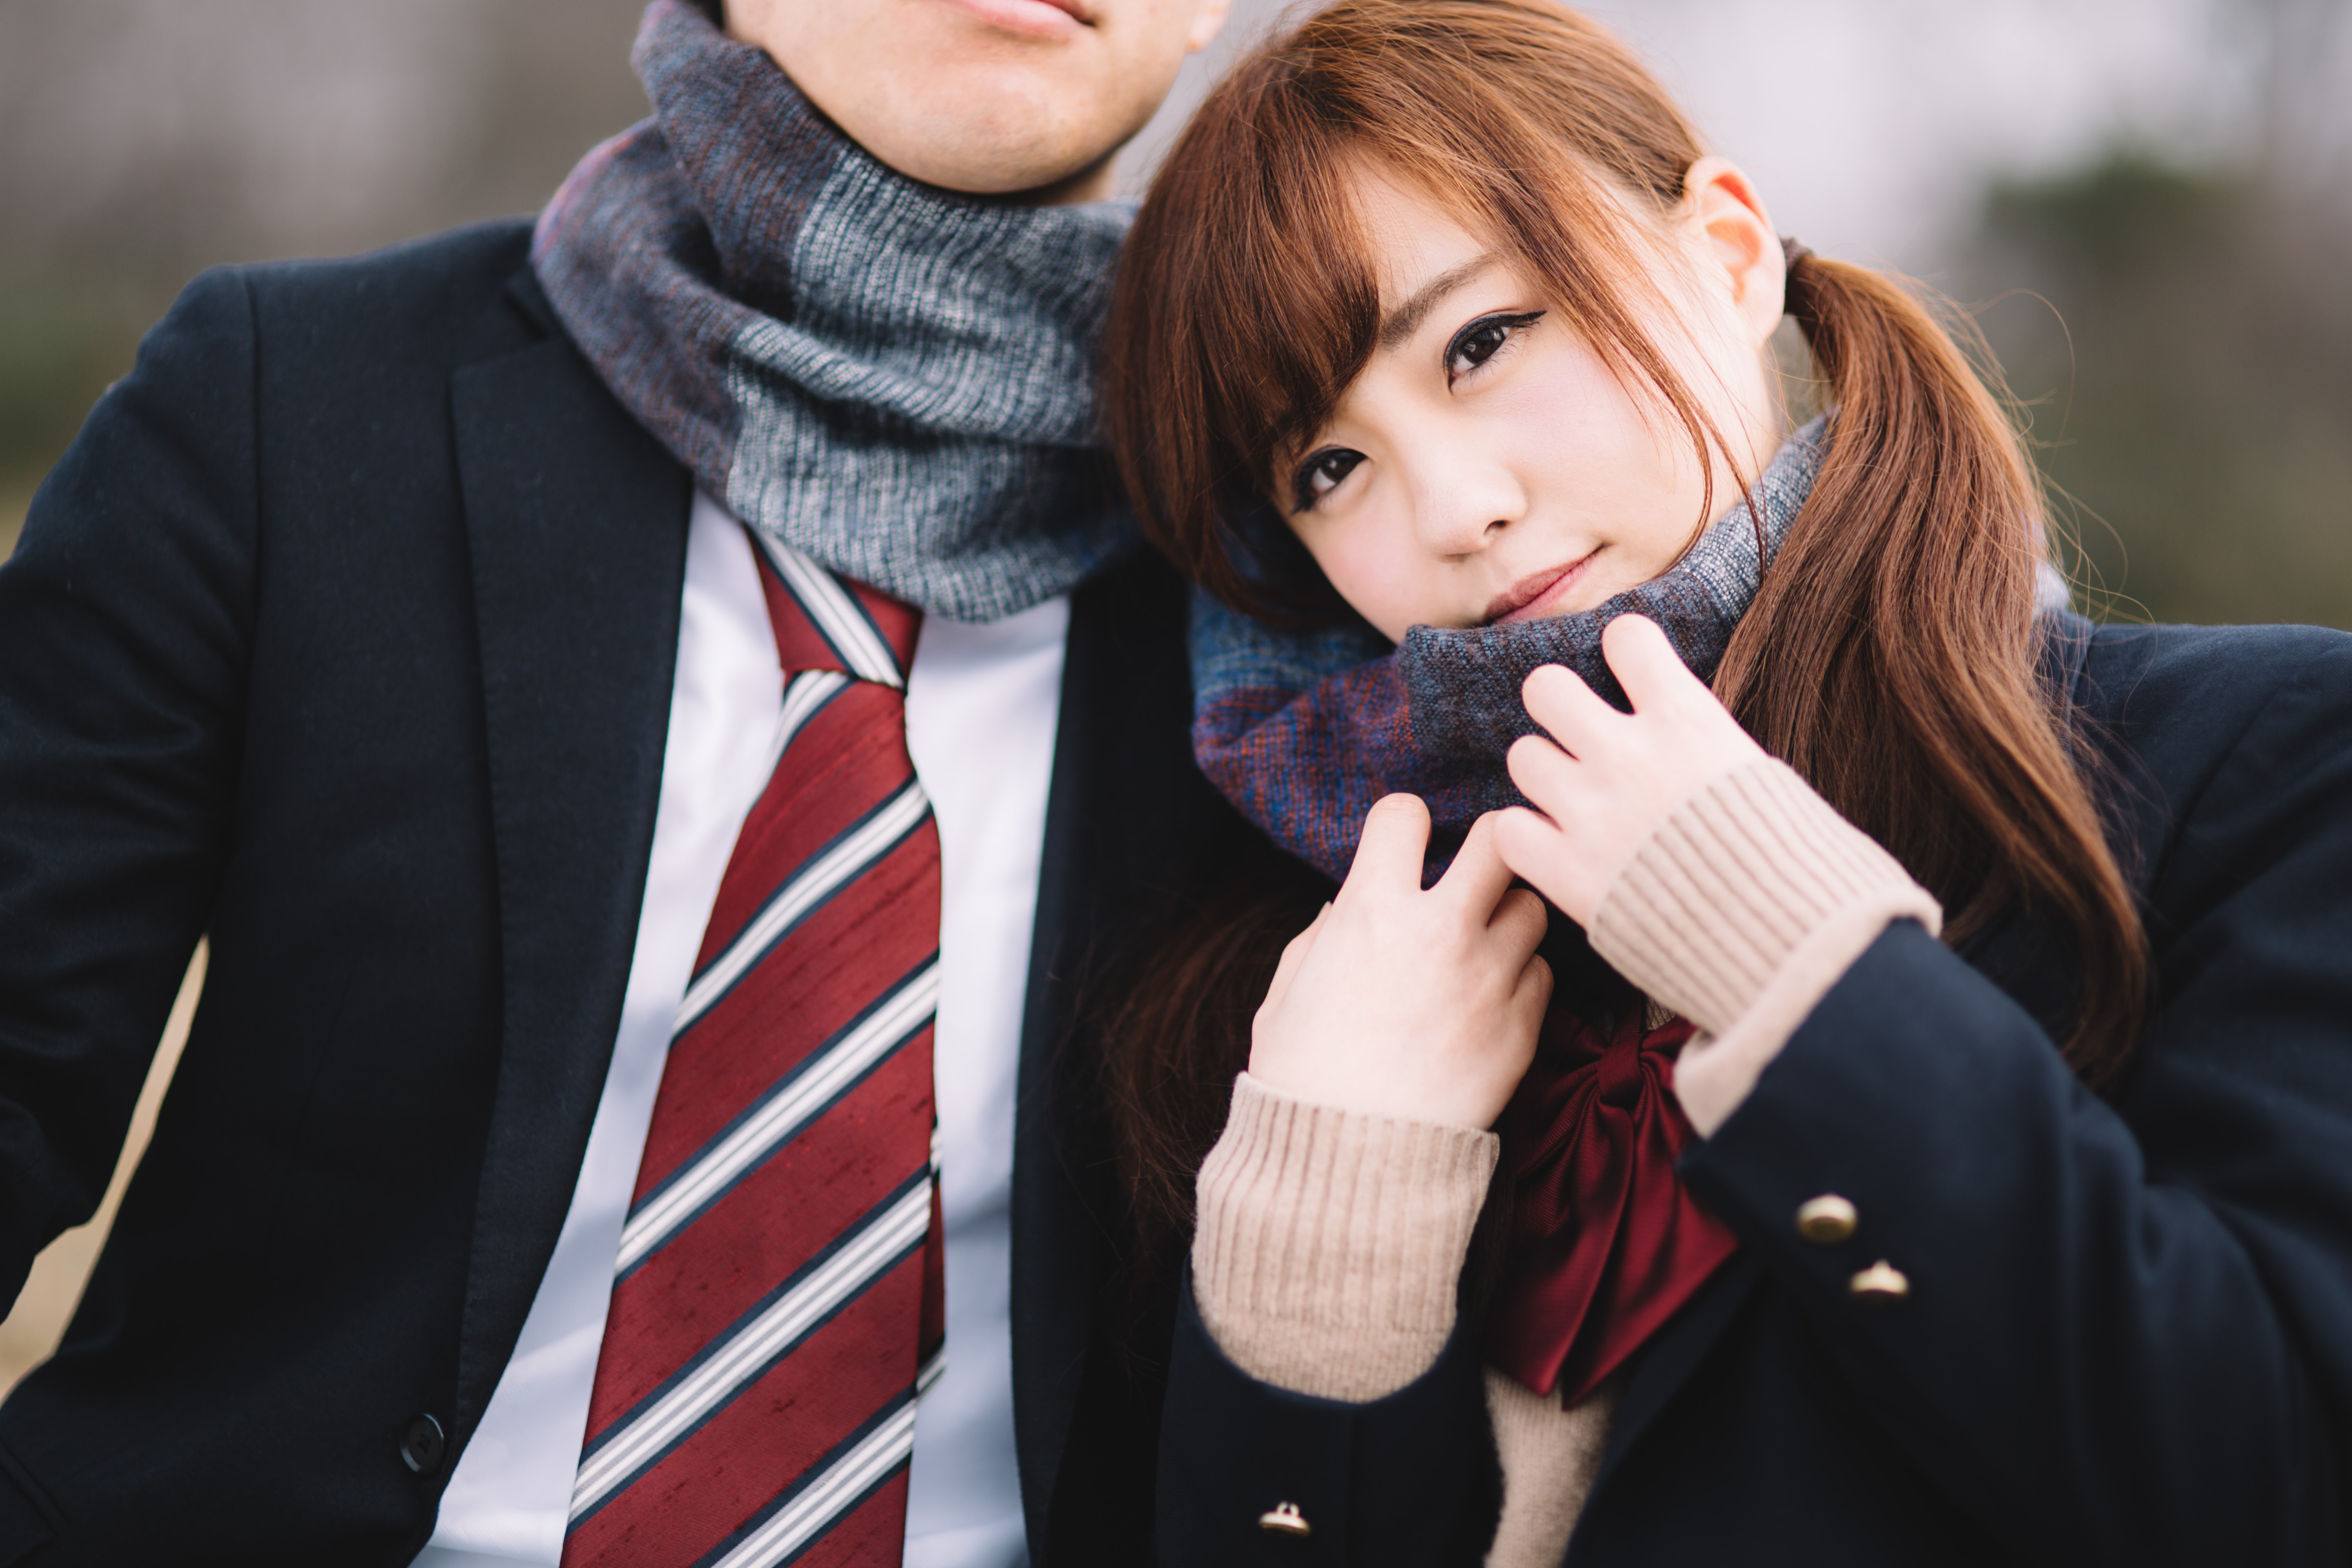
girl, photograph, red, beauty, lip, snapshot, fashion, photography, winter, street fashion, scarf, brown hair, fashion accessory, portrait photography, long hair, smile, gesture, style